Plumb BGP-1

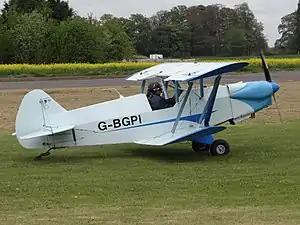
Prototype leaving Turweston Aerodrome in April 2017

The Plumb BGP-1 is a British single-seat homebuilt biplane developed by Barry Plumb.